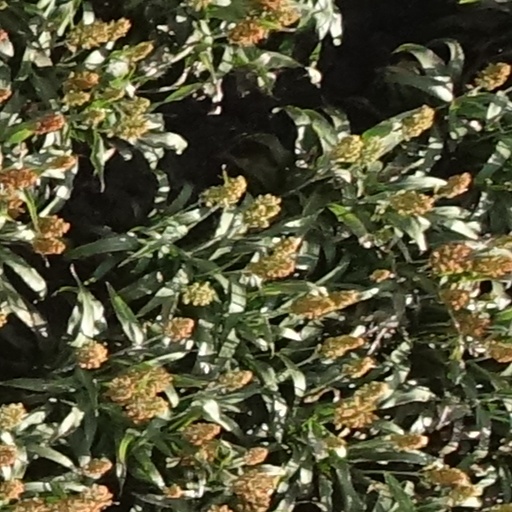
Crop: sorghum